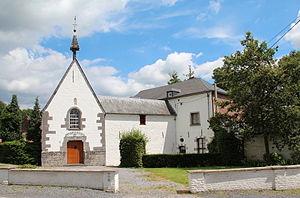
Ghlin (Belgique), chapelle Notre-Dame du Moulineau (XVIème siècle).
Ghlin est une section de la ville belge de Mons, située en Région wallonne dans la province de Hainaut.